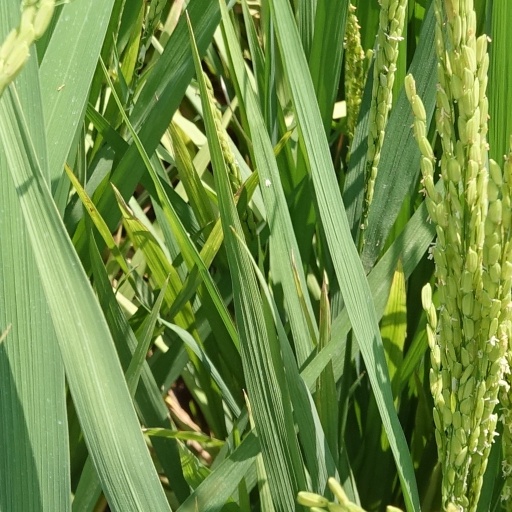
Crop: rice